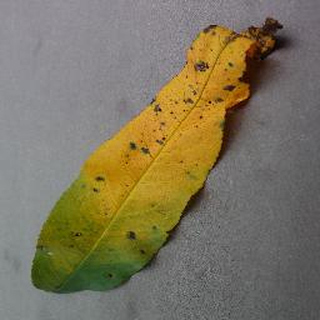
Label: peach_bacterial_spot